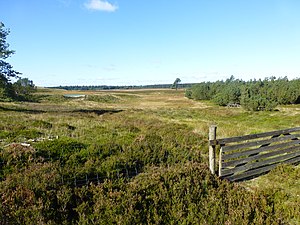
Kolpendal Hede
Kolpensig Hede set mod nordvest
Kolpensig Hede set mod nordvest
Kolpendal Hede er et 90 hektar stort hedeområde der ligger som en stor lysning i Gludsted Plantage, vest for Sepstrup Sande, sydvest for Silkeborg. Heden gennemskæres af Primærrute 13 mellem Pårup og Hjøllund. På heden findes stadig synlige spor efter Hærvejens forgreninger.